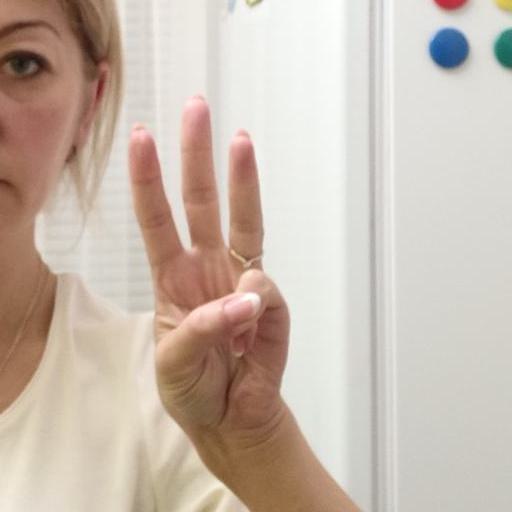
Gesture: three